Howard University Hospital

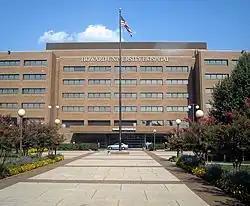
Howard University Hospital in August 2008

Howard University Hospital, previously known as Freedmen's Hospital, is a major hospital located in Washington, D.C., built on the site of Griffith Stadium, a former professional baseball stadium that served as the home field of the Washington Senators. The hospital has served the African American community in the Washington metropolitan area since its 1862 founding.